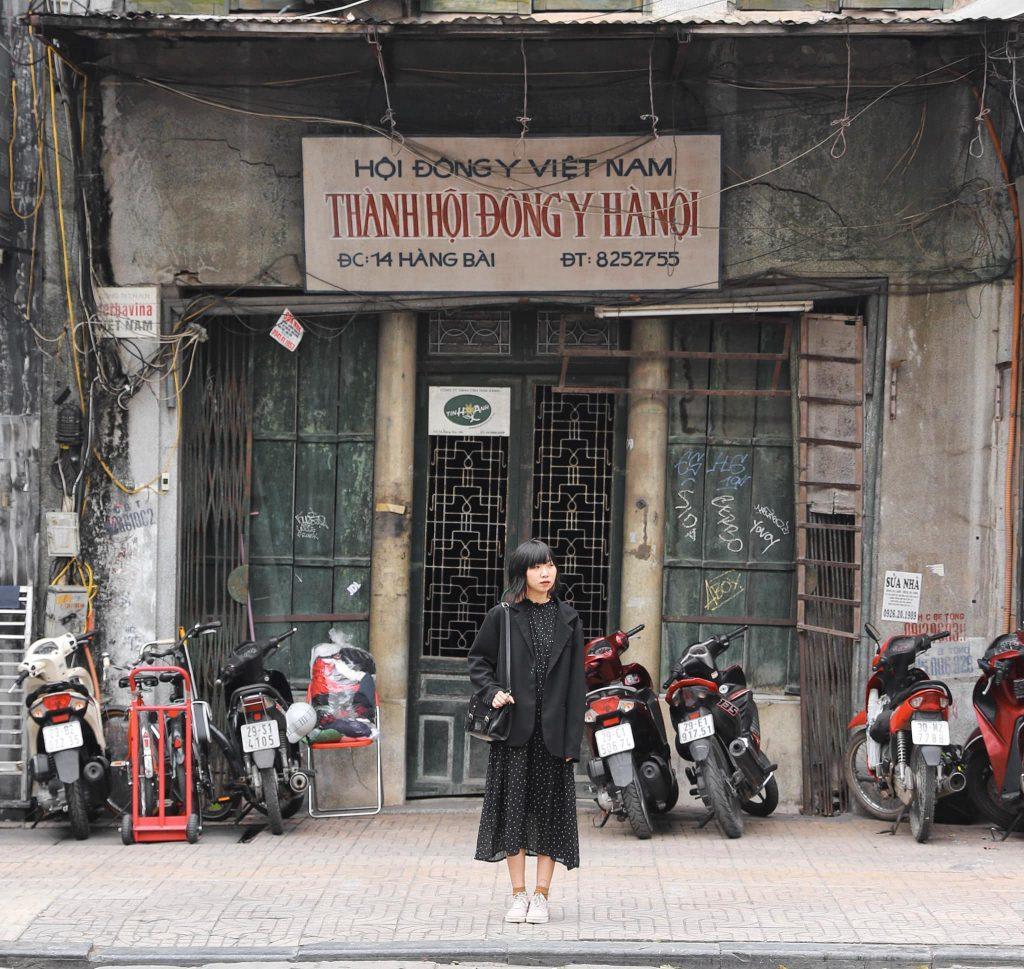
có một cô gái đang đứng ở phía trước của một căn nhà